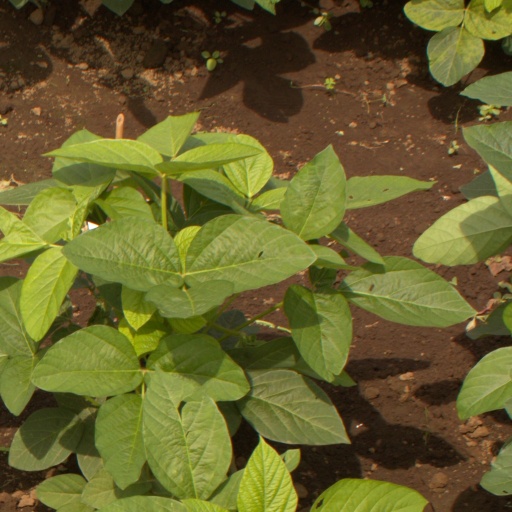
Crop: soybean